Reuven Merhav

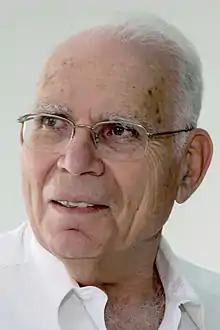
Reuven Merhav

Reuven Merhav (born 1936 in Tel Aviv), is an Israeli diplomat and an intelligence official.